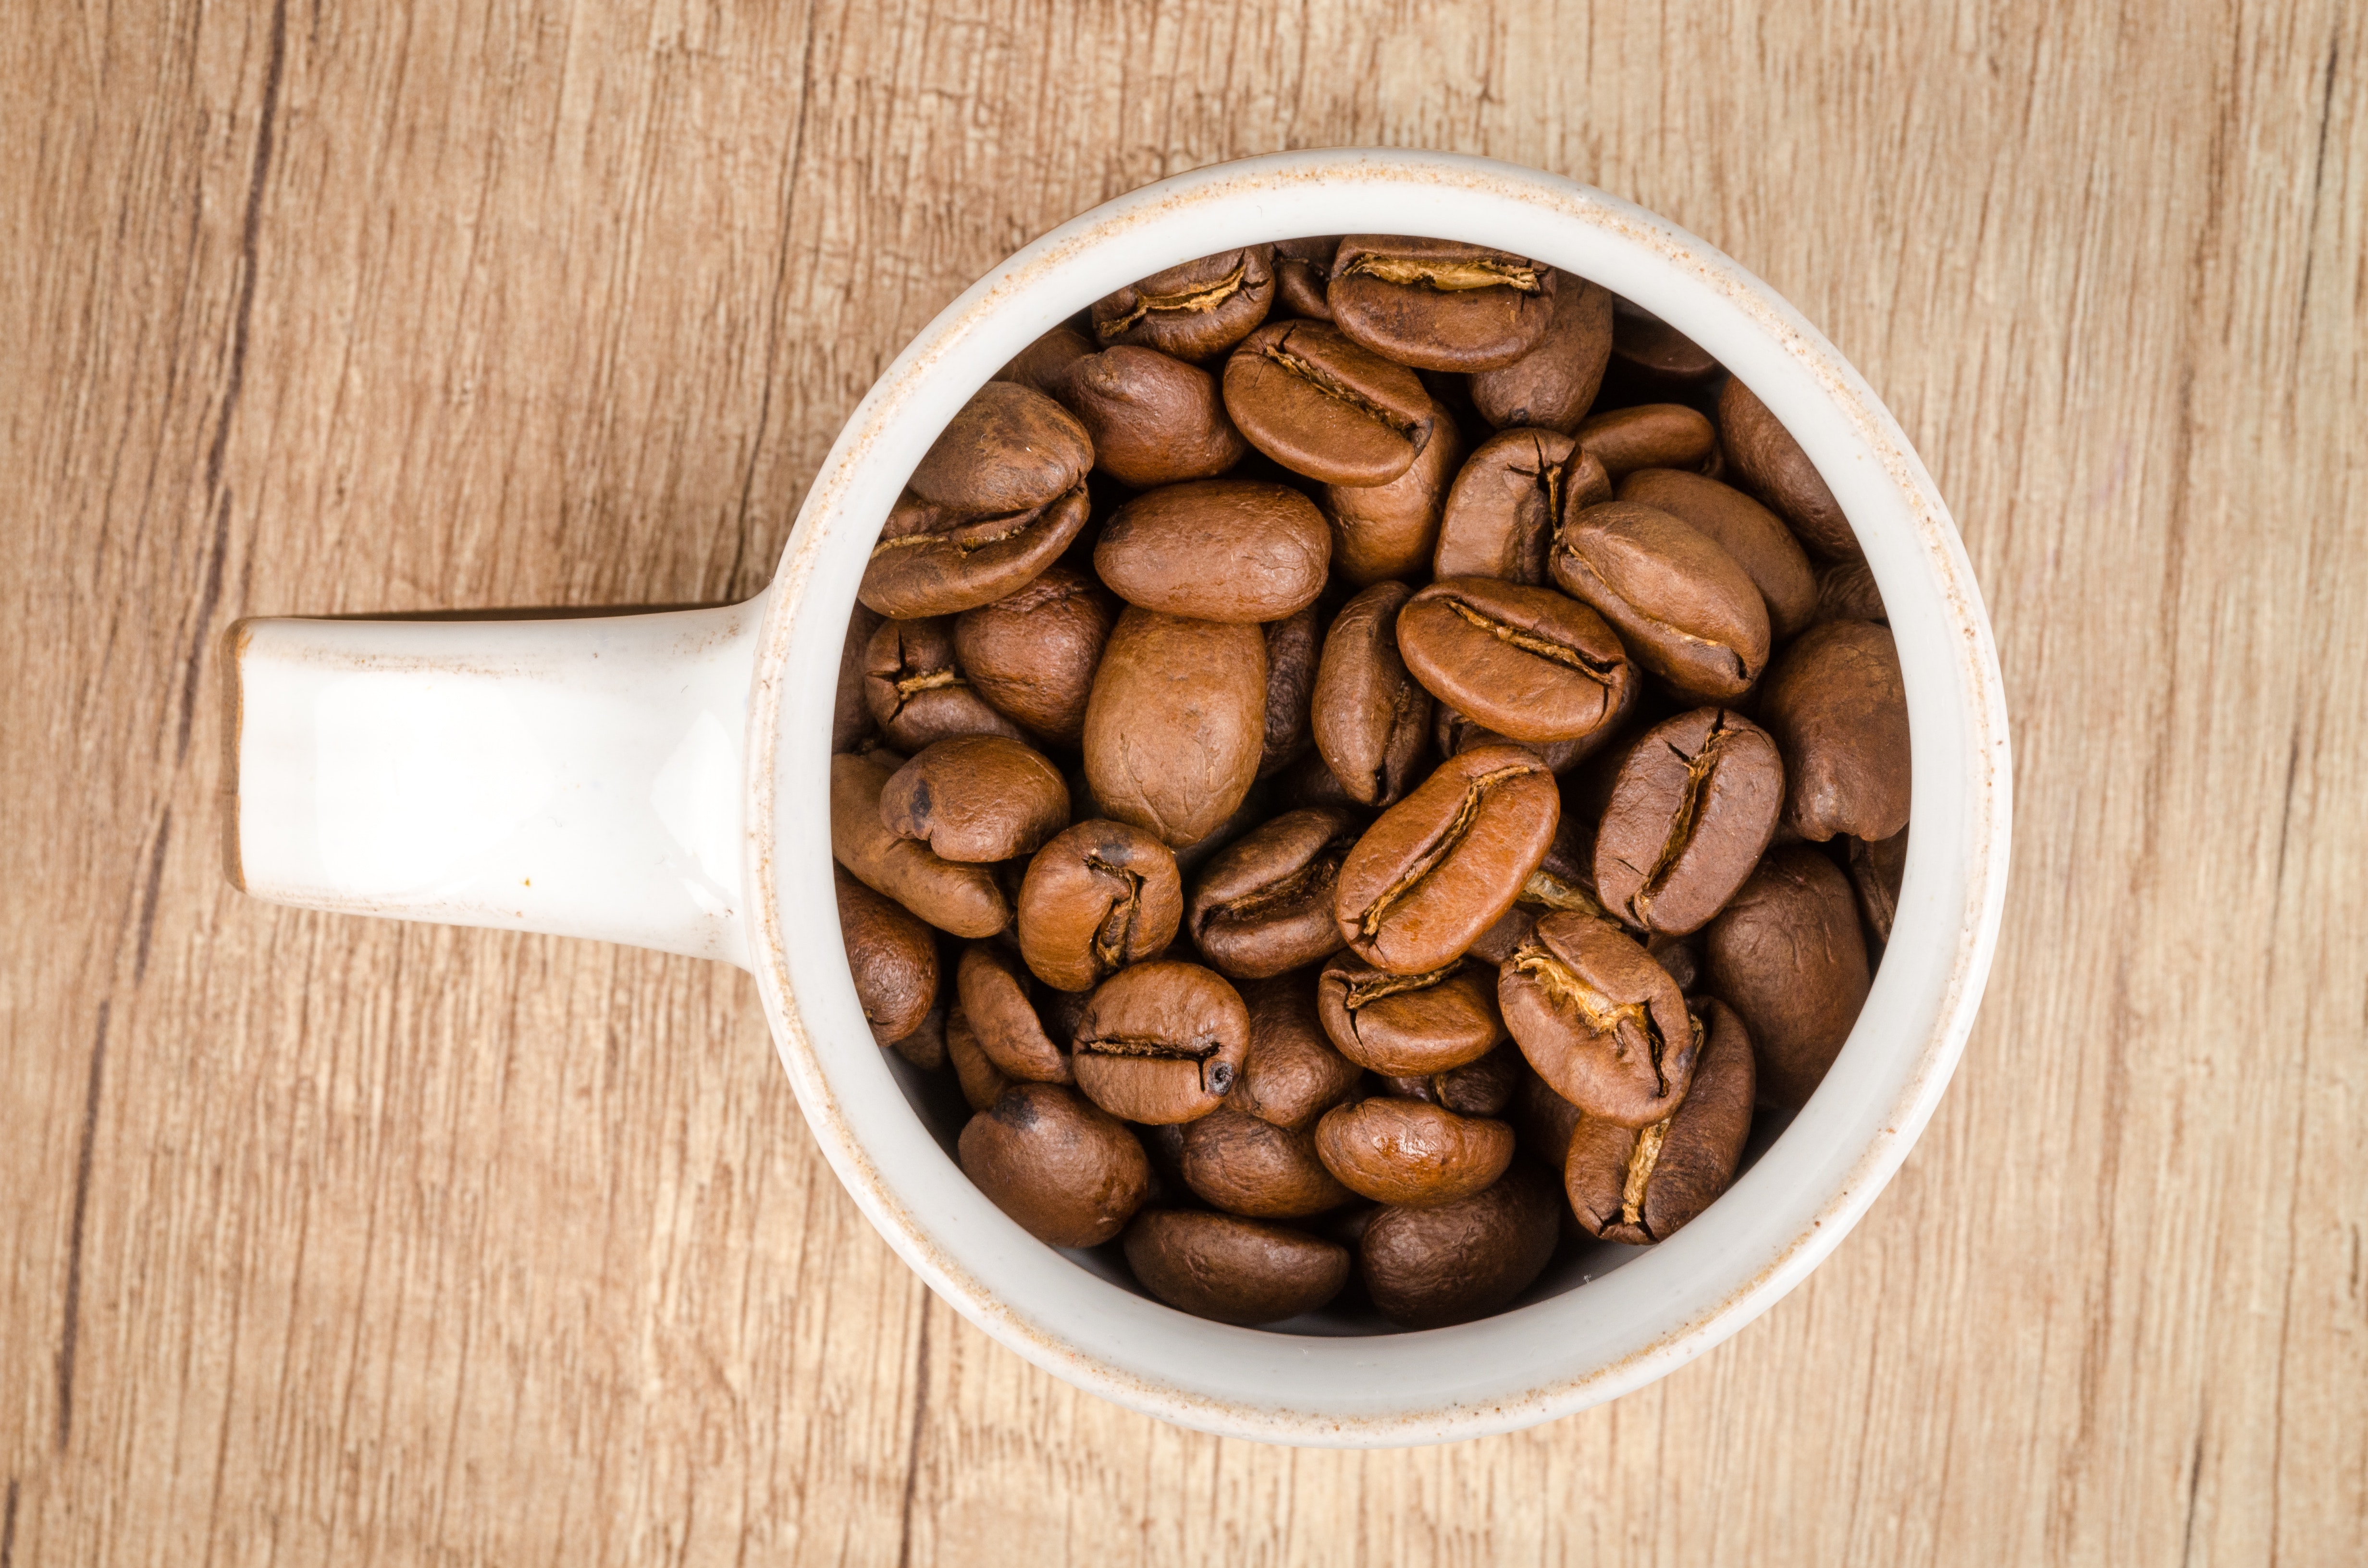
caffeine, food, jamaican blue mountain coffee, Java coffee, Single origin coffee, ingredient, bean, cuisine, produce, kona coffee, plant, tableware, coffee, superfood, cup, dish, spoon, instant coffee